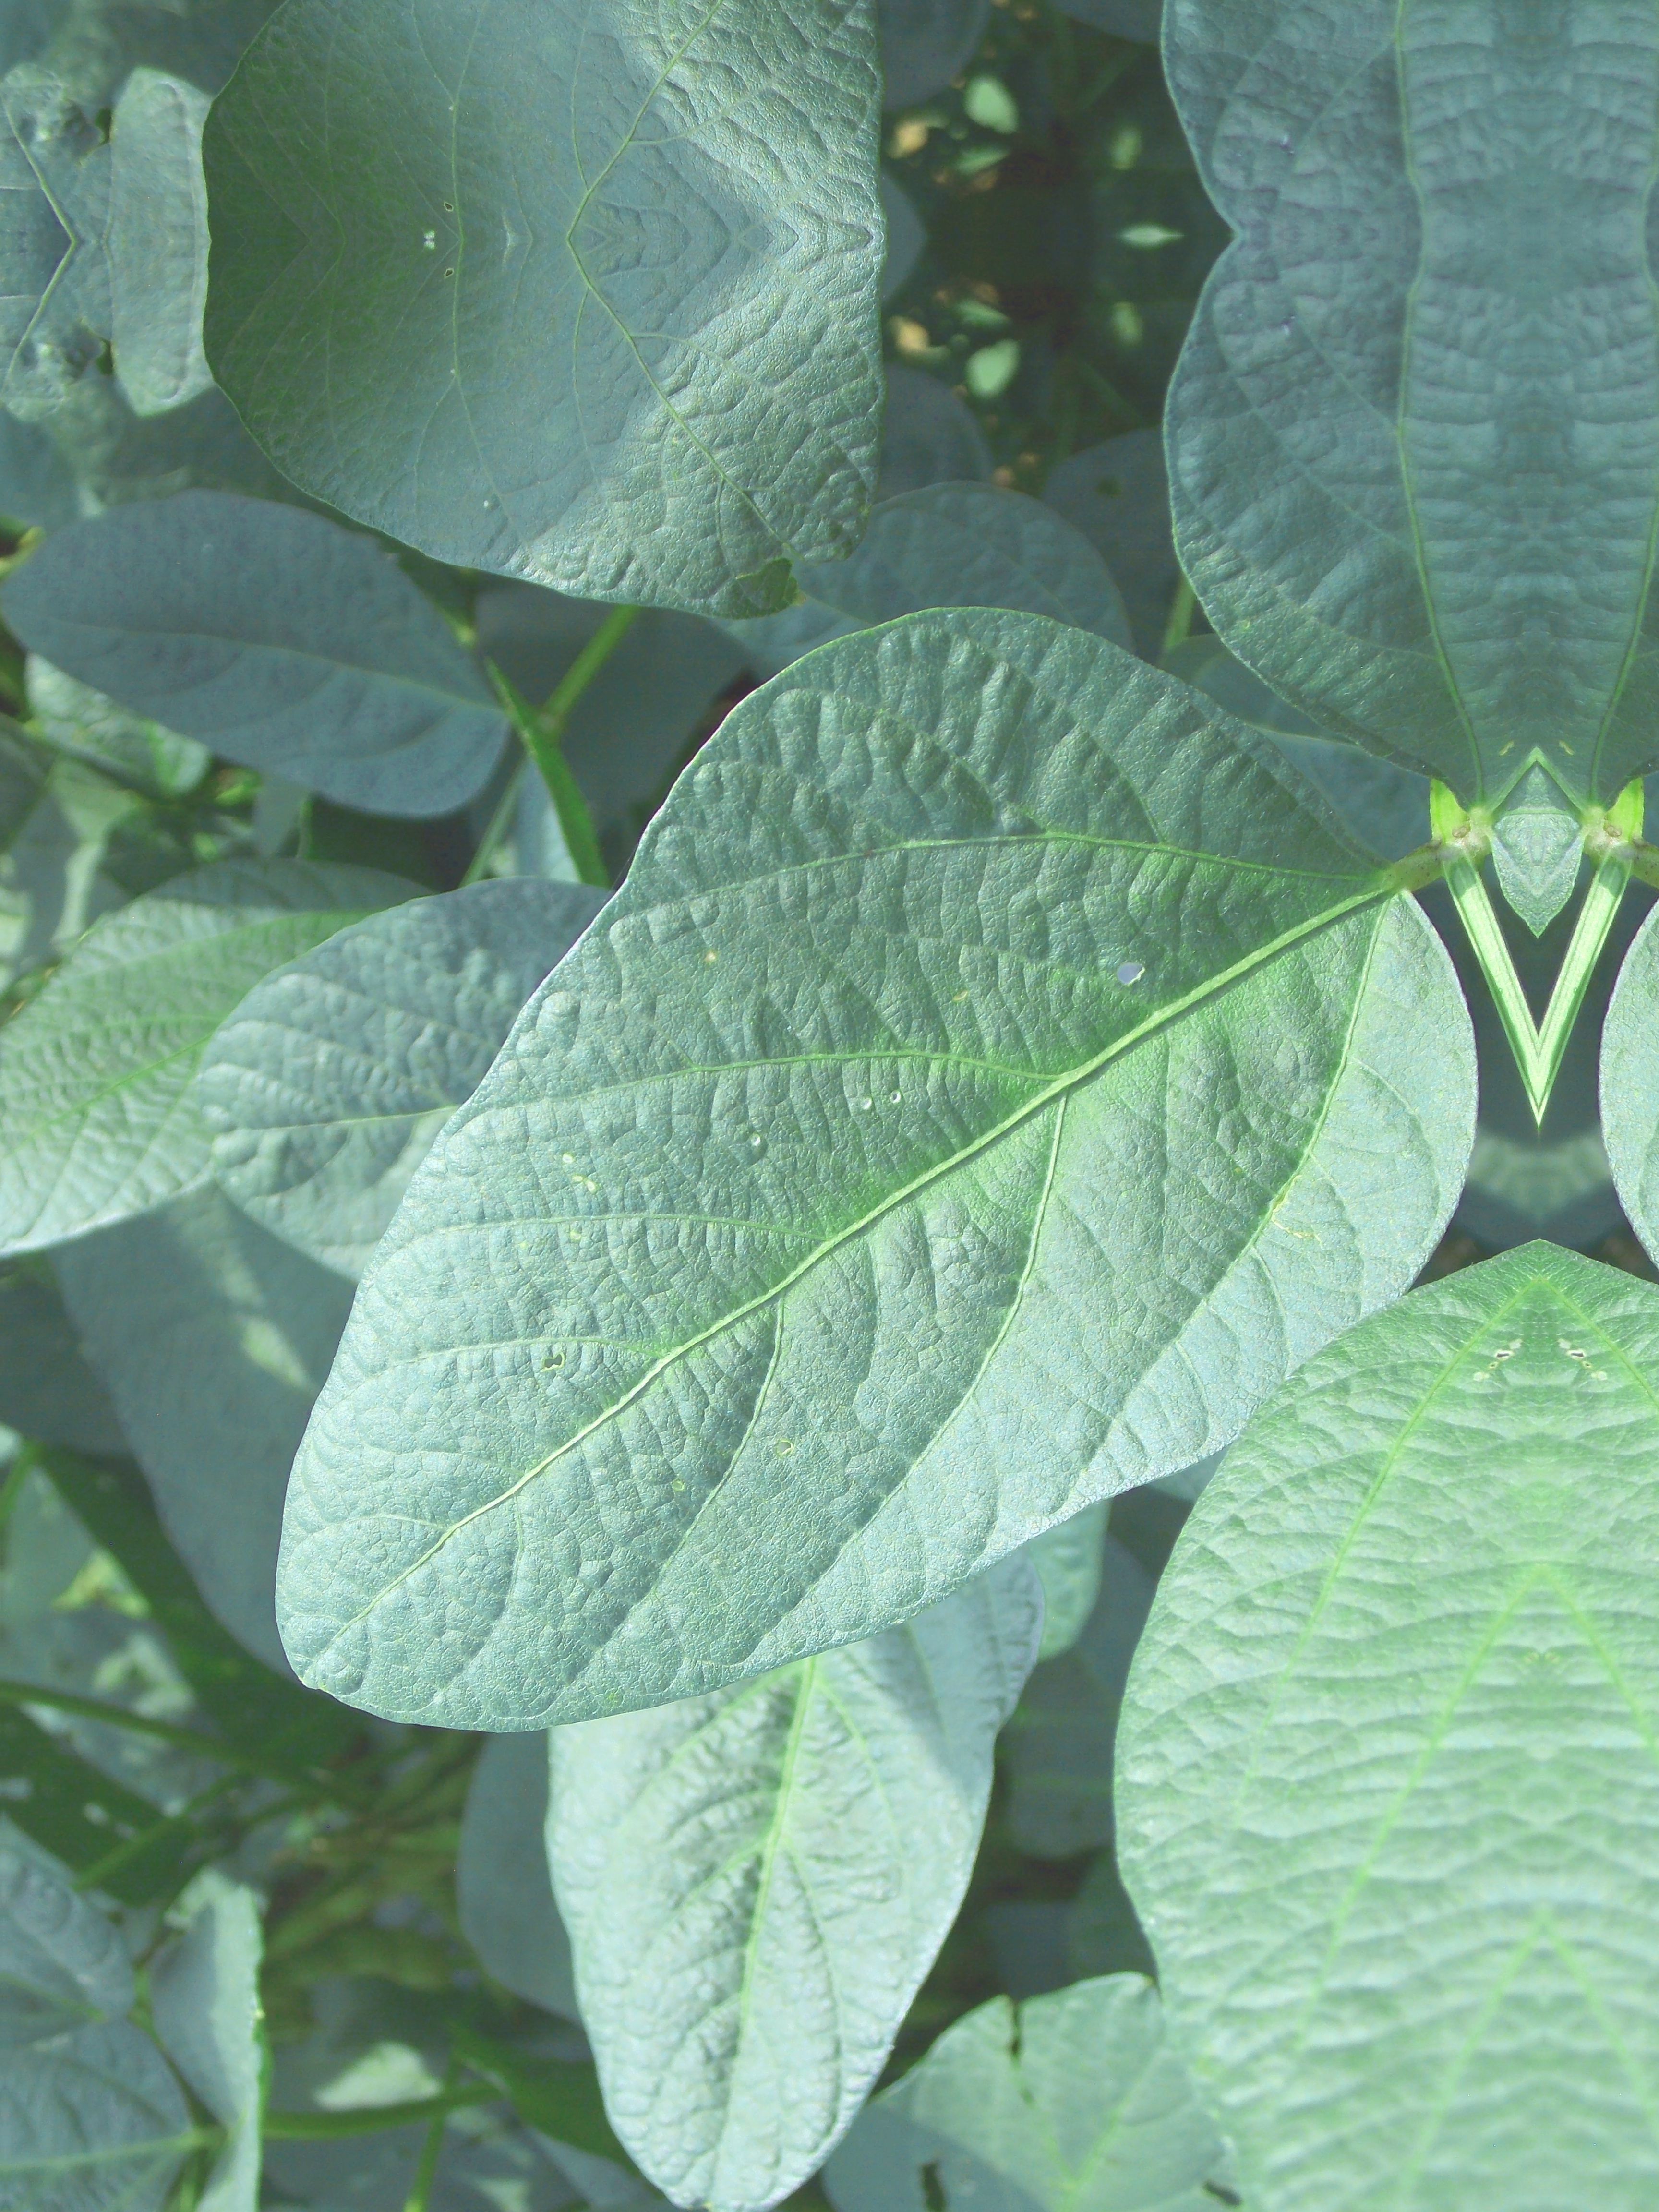
Label: Healthy